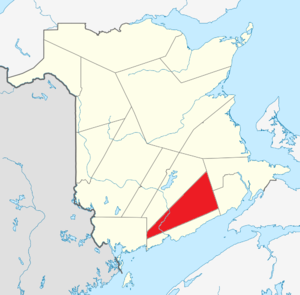
Le comté de Kings est situé au sud du Nouveau-Brunswick. Il y avait 69 665 habitants en 2011 contre 65 824 en 2006, soit une augmentation de 5,8 %.